Hanover

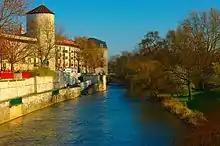
Leine river in Hanover, seen right of (1) the Beguine Tower and remnants of the city's medieval city wall that have been integrated into the Hanover Historical Museum and (2) the Leine Palace

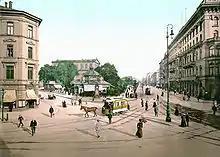
Am Kröpcke, 1895

Hanover was founded in medieval times on the east bank of the Leine River. Its original name "Honovere" may mean 'high river bank', but that is debated. Hanover was a small village of ferrymen and fishermen that became a comparatively large town in the 13th century and received town privileges in 1241 because of its position at a natural crossroads. As overland travel was relatively difficult, its position on the upper navigable reaches of the river helped it grow from increasing trade. It was connected to the Hanseatic League city of Bremen by the Leine River and was situated near the southern edge of the wide North German Plain and northwest of the Harz mountains, so east–west traffic such as mule trains passed through it. Hanover was thus a gateway to the Rhine, Ruhr and Saar river valleys, and their industrial areas which grew up to the southwest and the plains regions to the east and north for overland traffic skirting the Harz between the Low Countries and Saxony or Thuringia.